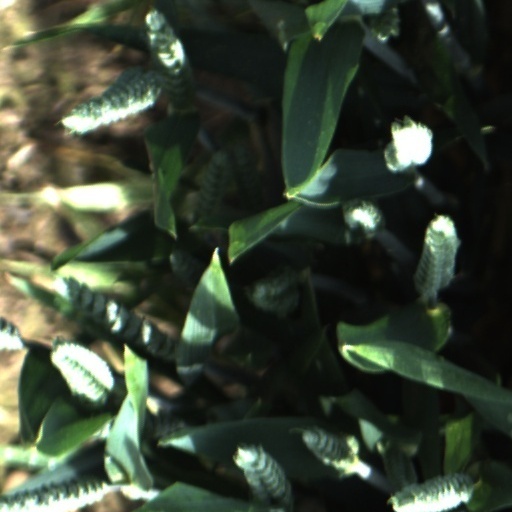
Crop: wheat